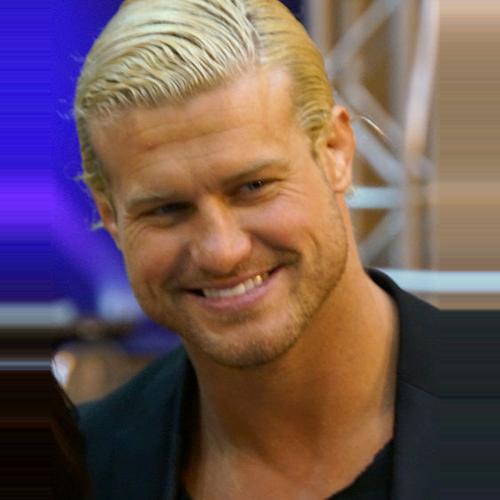
Age: 33